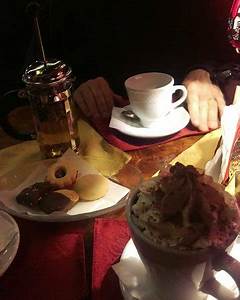
Label: gallina